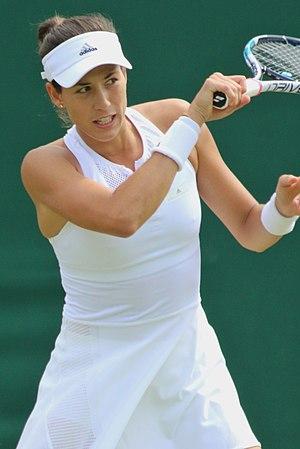
Garbiñe Muguruza Blanco, née le 8 octobre 1993 à Caracas, est une joueuse de tennis hispano-vénézuélienne jouant pour l'Espagne.